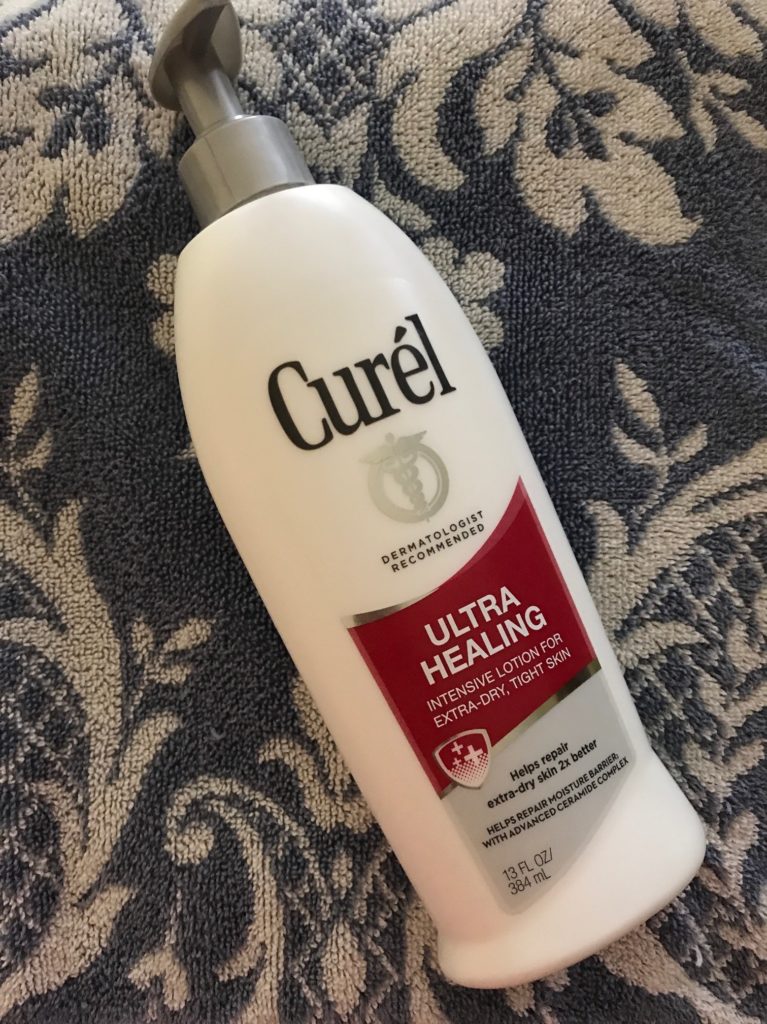
Waste category: plastic